Carl Heissler

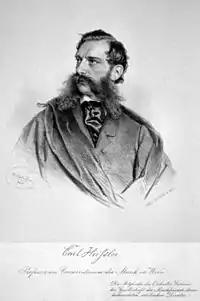
Carl Heissler, Lithography by Josef Kriehuber, 1866

He studied with Joseph Hellmesberger, Sr., Matthias Durst and Joseph Böhm at the Academy of the Vienna Music Friends Society. In 1841 he entered the orchestra of the Vienna Opera and from 1843, he was also member of the Orchestra of the Imperial Court.